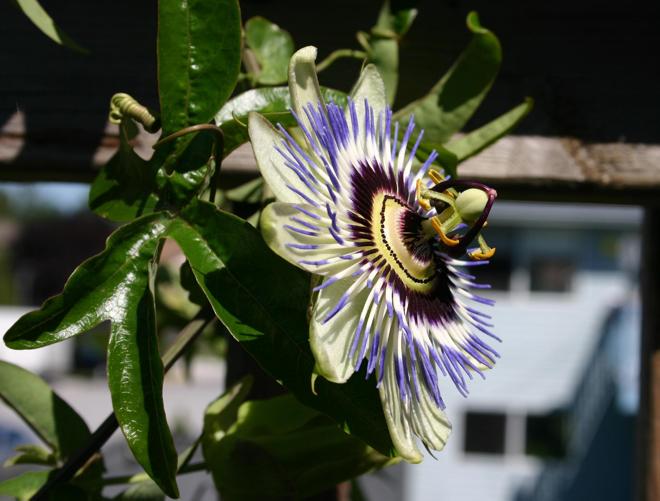
Label: passion flower